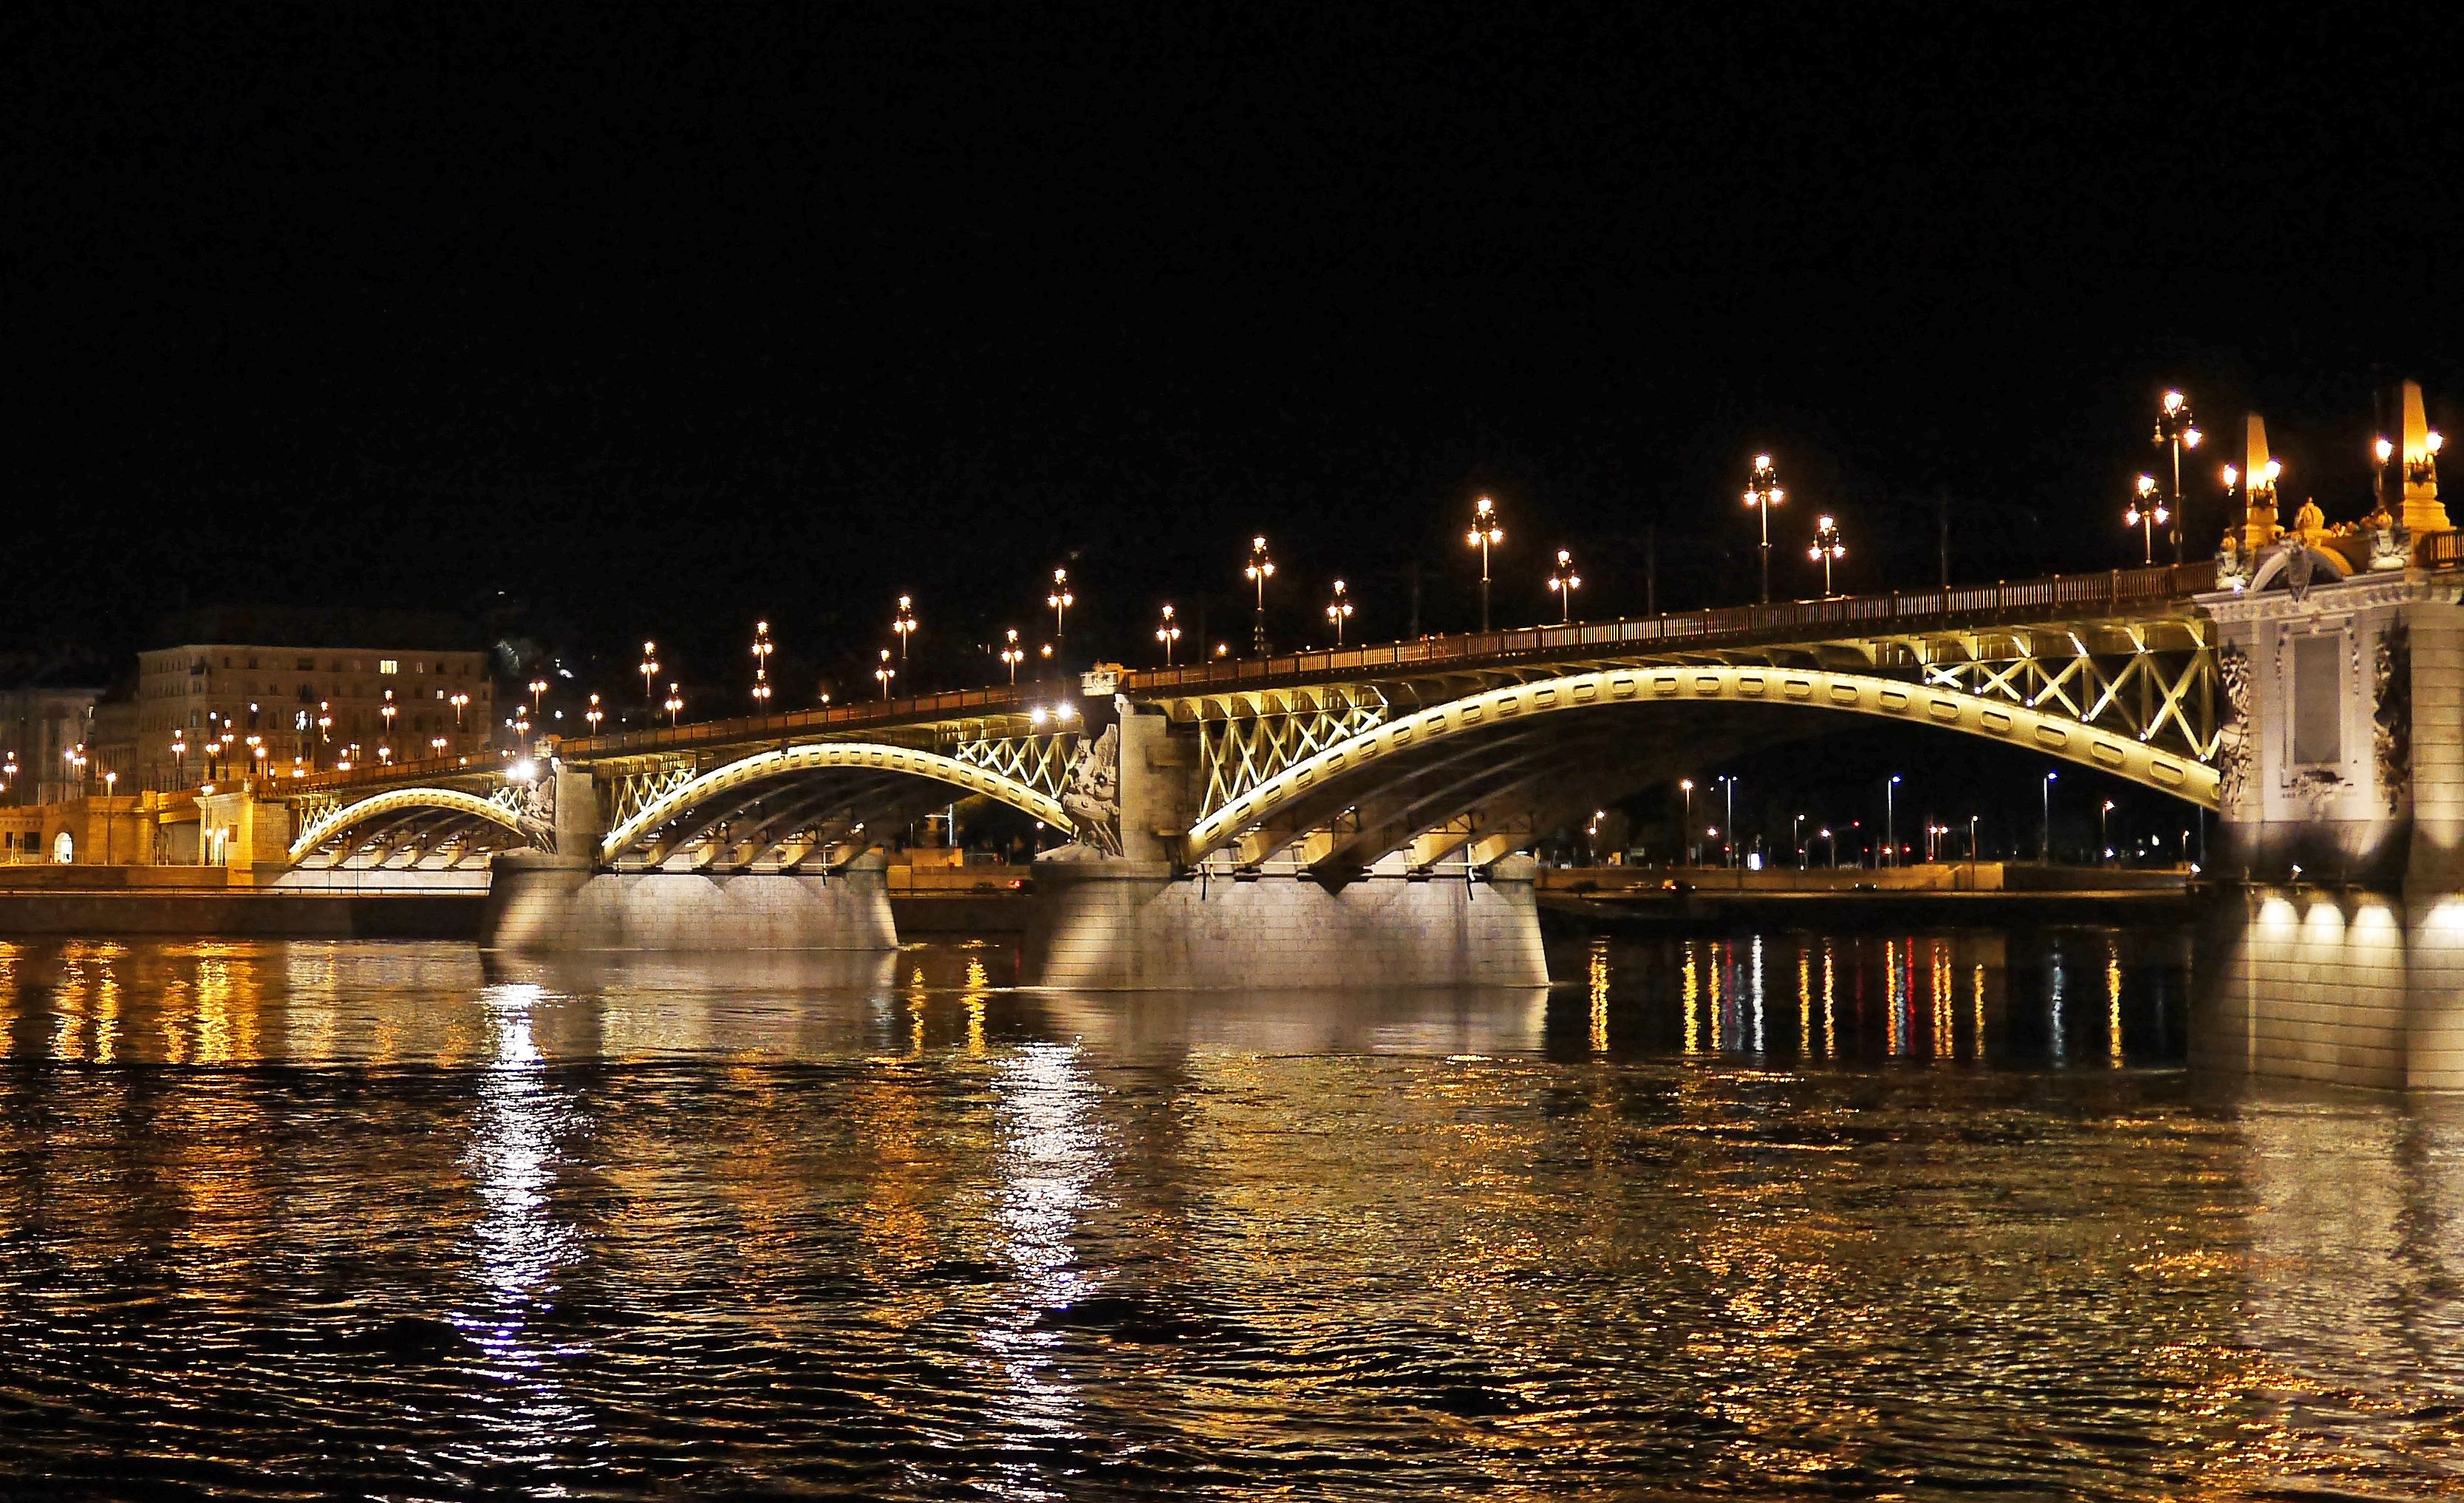
water, bridge, night, wave, building, city, river, cityscape, dark, dusk, evening, reflection, romantic, landmark, movement, illuminated, margaret bridge, cruise, capital, lights, danube, gorgeous, illumination, mirroring, night photograph, city trip, bank of the danube, arch bridge, night lighting, budapest at night, y bridge, river cruise, north bridge, flow passage, passby, human settlement, nonbuilding structure